Diego Benaglio

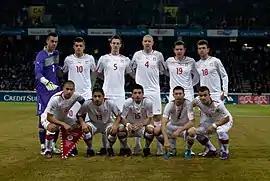
Benaglio (left) with Switzerland in 2012

A Swiss international since 2006, Benaglio was called up for the 2006 FIFA World Cup as third choice behind Pascal Zuberbühler and Fabio Coltorti, making his debut in a pre-tournament friendly against China on 3 June. With consistently good club performances the following years, he was promoted to the starting line-up for UEFA Euro 2008 played on home soil, and became the starter subsequently.